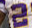
Number: 2